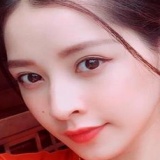
diễn viên Chi Pu